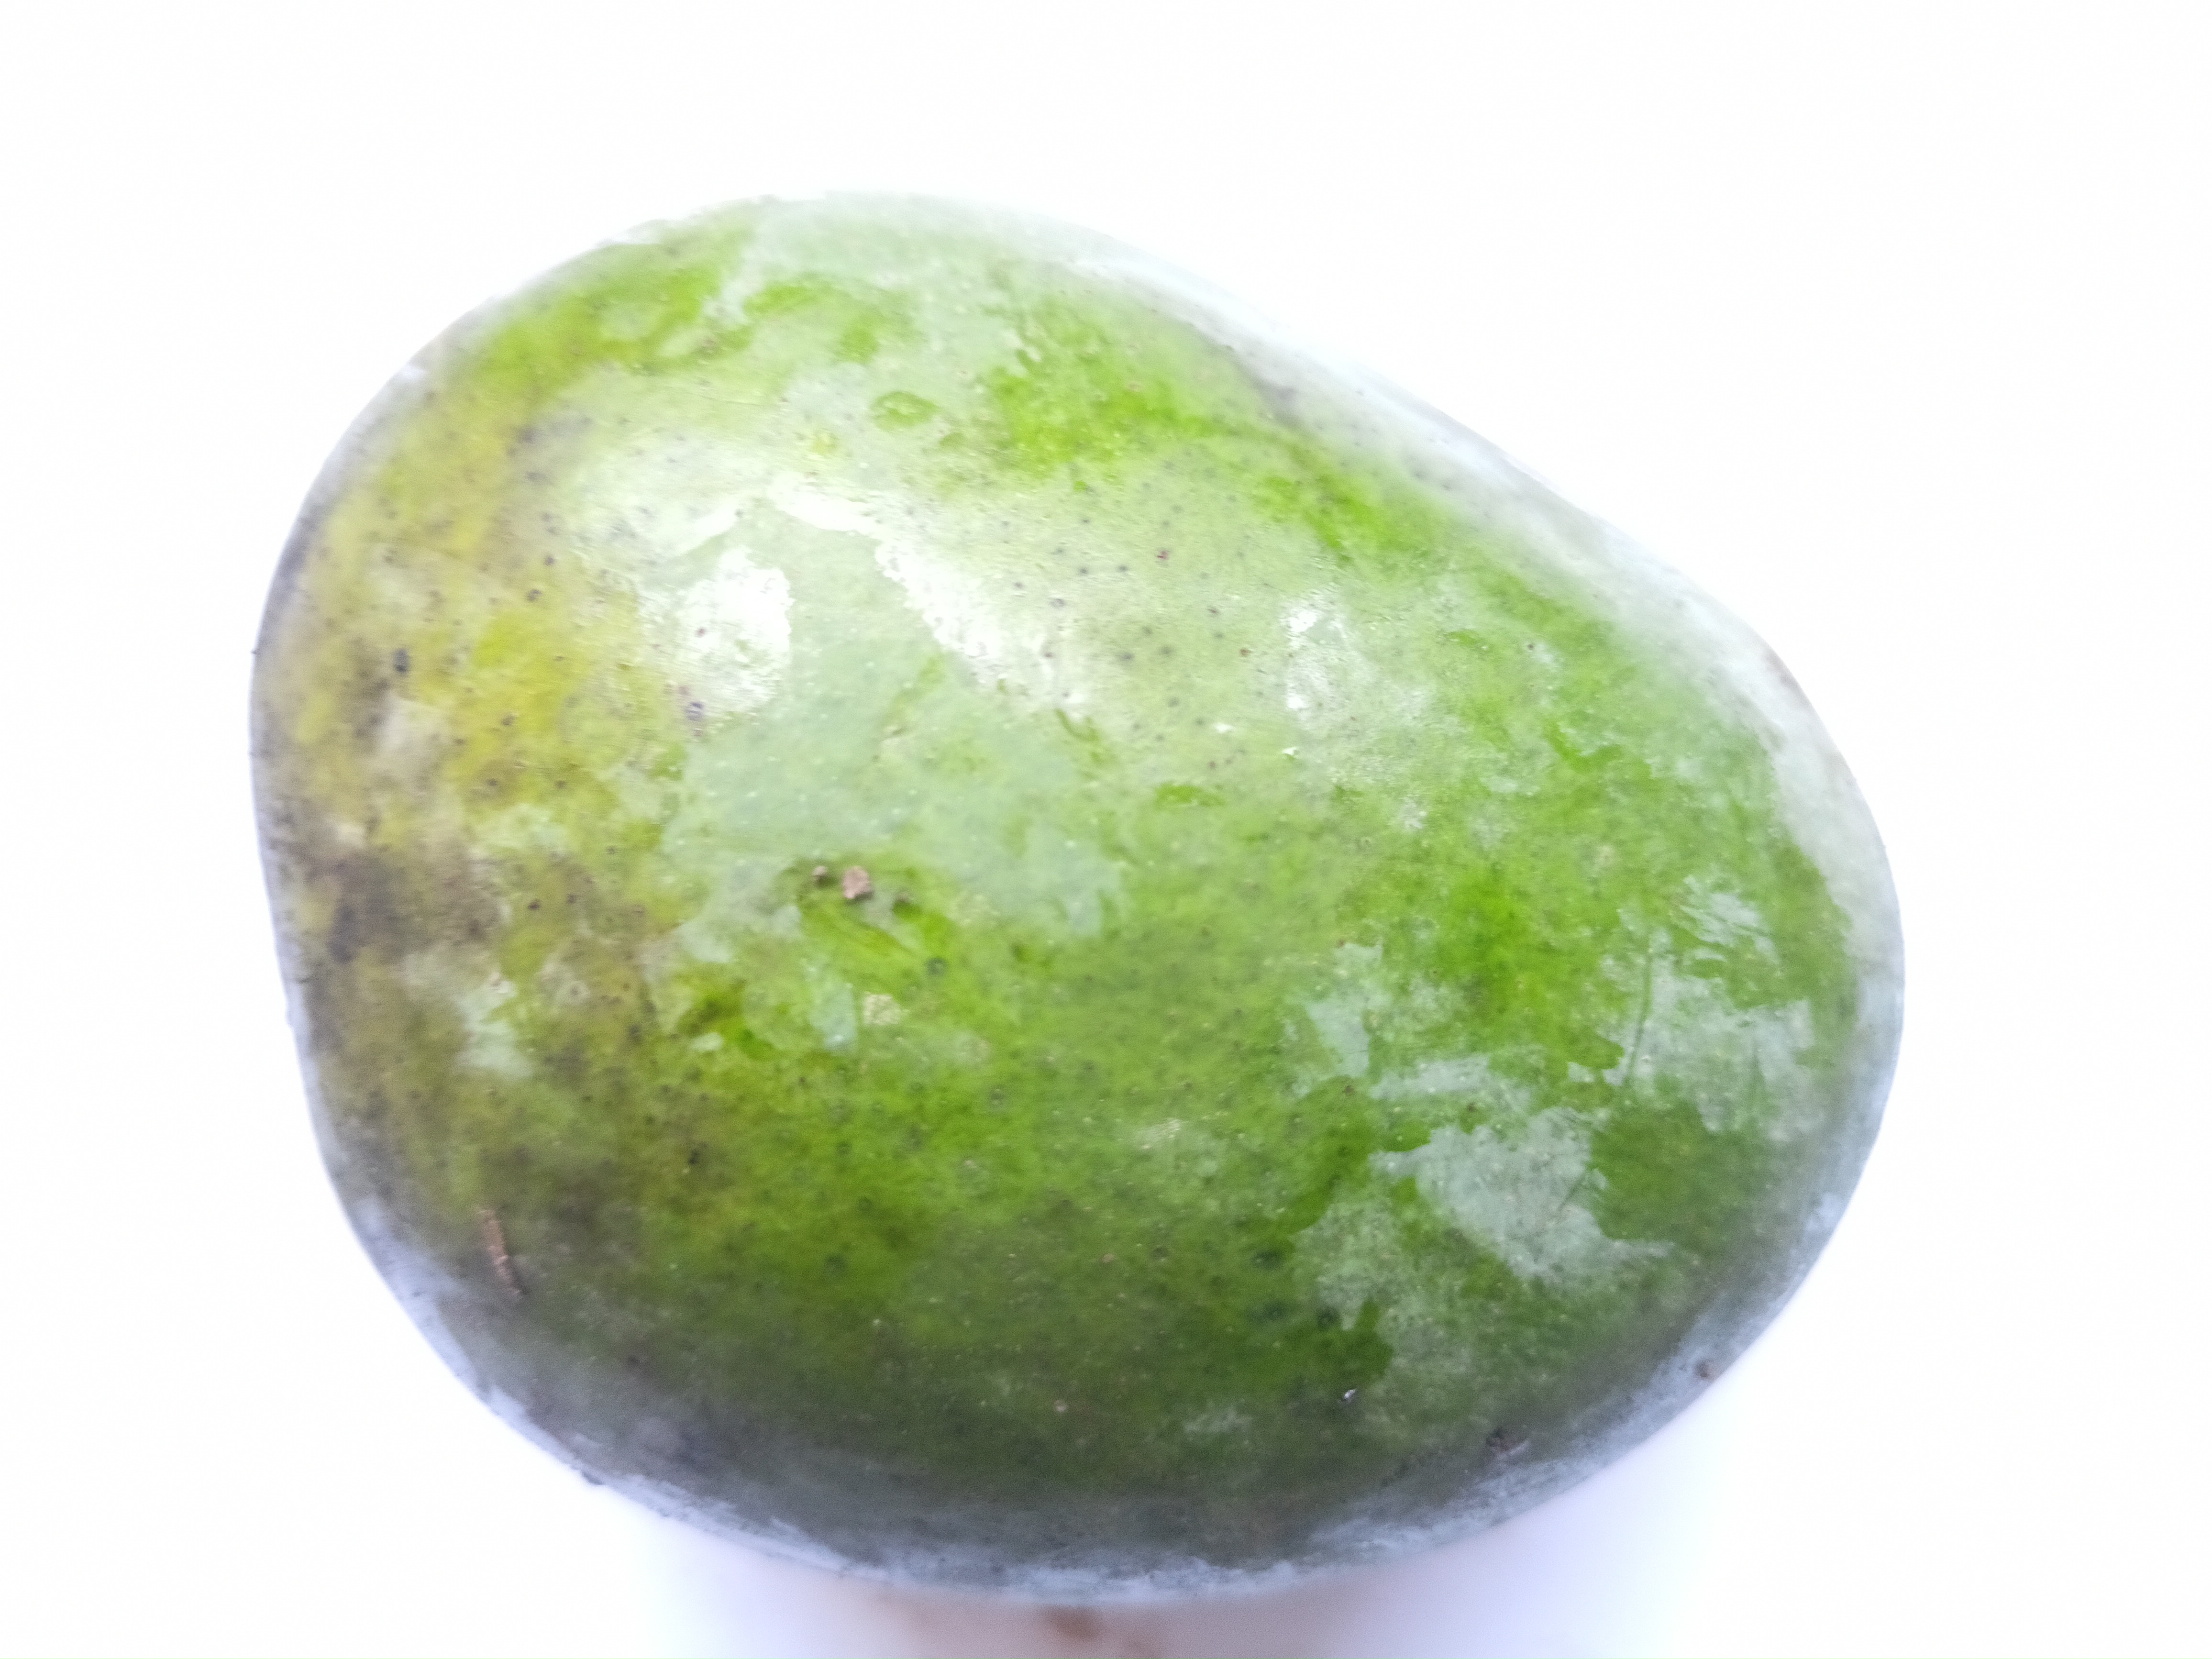
Mango variety: Khrishapat